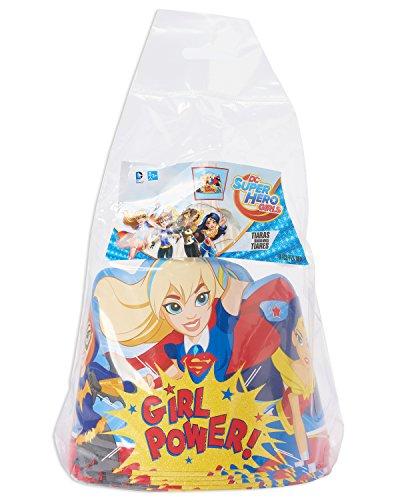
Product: American Greetings 013051645144 Party Favor, 8-Count, Paper Tiaras
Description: Perfect American Greetings party supplies for a kid's birthday party or DC Super Hero Girls-themed party.
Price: $6.03
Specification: ProductDimensions:8x7.2x0.1inches|ItemWeight:2.4ounces|ShippingWeight:2.4ounces(Viewshippingratesandpolicies)|Department:womens|Manufacturer:AmericanGreetings-Toys|ASIN:B01H70M6KC|DomesticShipping:ItemcanbeshippedwithinU.S.|InternationalShipping:ThisitemcanbeshippedtoselectcountriesoutsideoftheU.S.LearnMore|Itemmodelnumber:013051645144|DatefirstlistedonAmazon:June17,2016